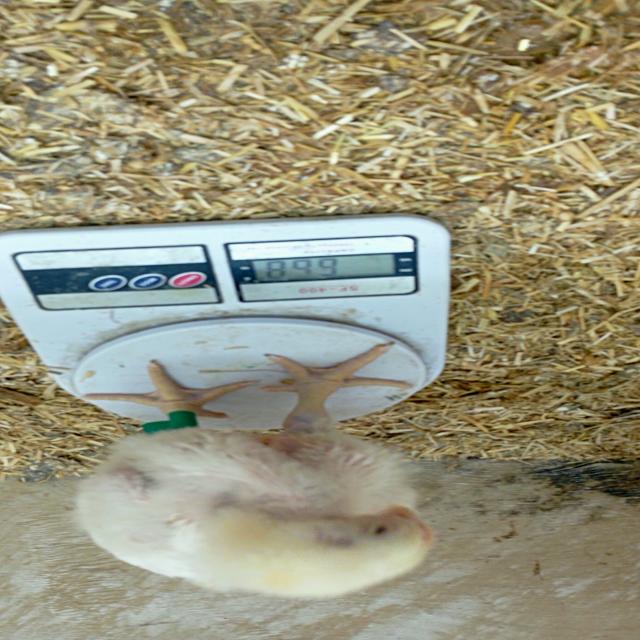
Weight: 668 g